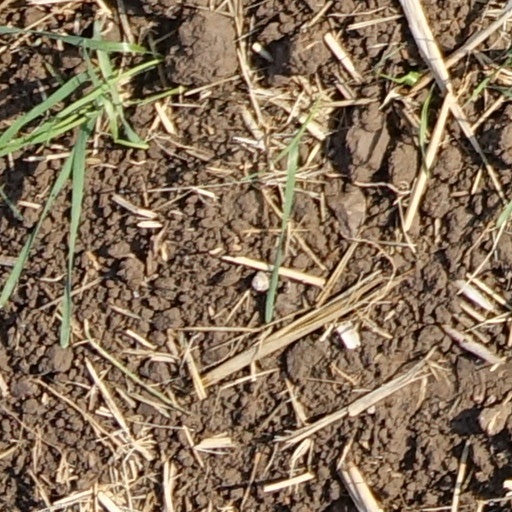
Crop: wheat